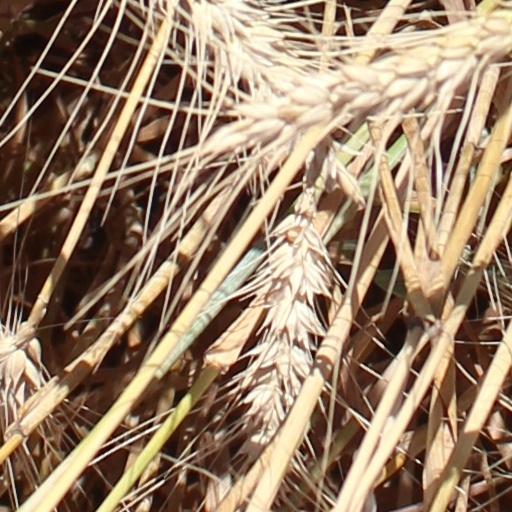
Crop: wheat